Tom Page (footballer)

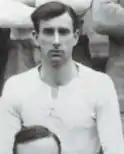
Page in a Port Vale squad photo in 1920

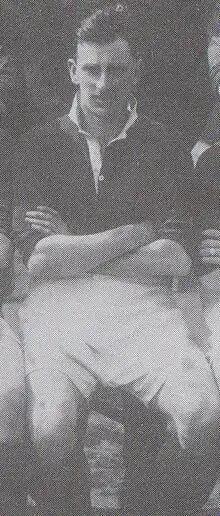
Page in 1928

Thomas Page (15 November 1888 – 26 October 1973) was an English footballer and international baseball player who played as an inside-forward. Three of his brothers, Louis, Jack and Willie, were also professional footballers.